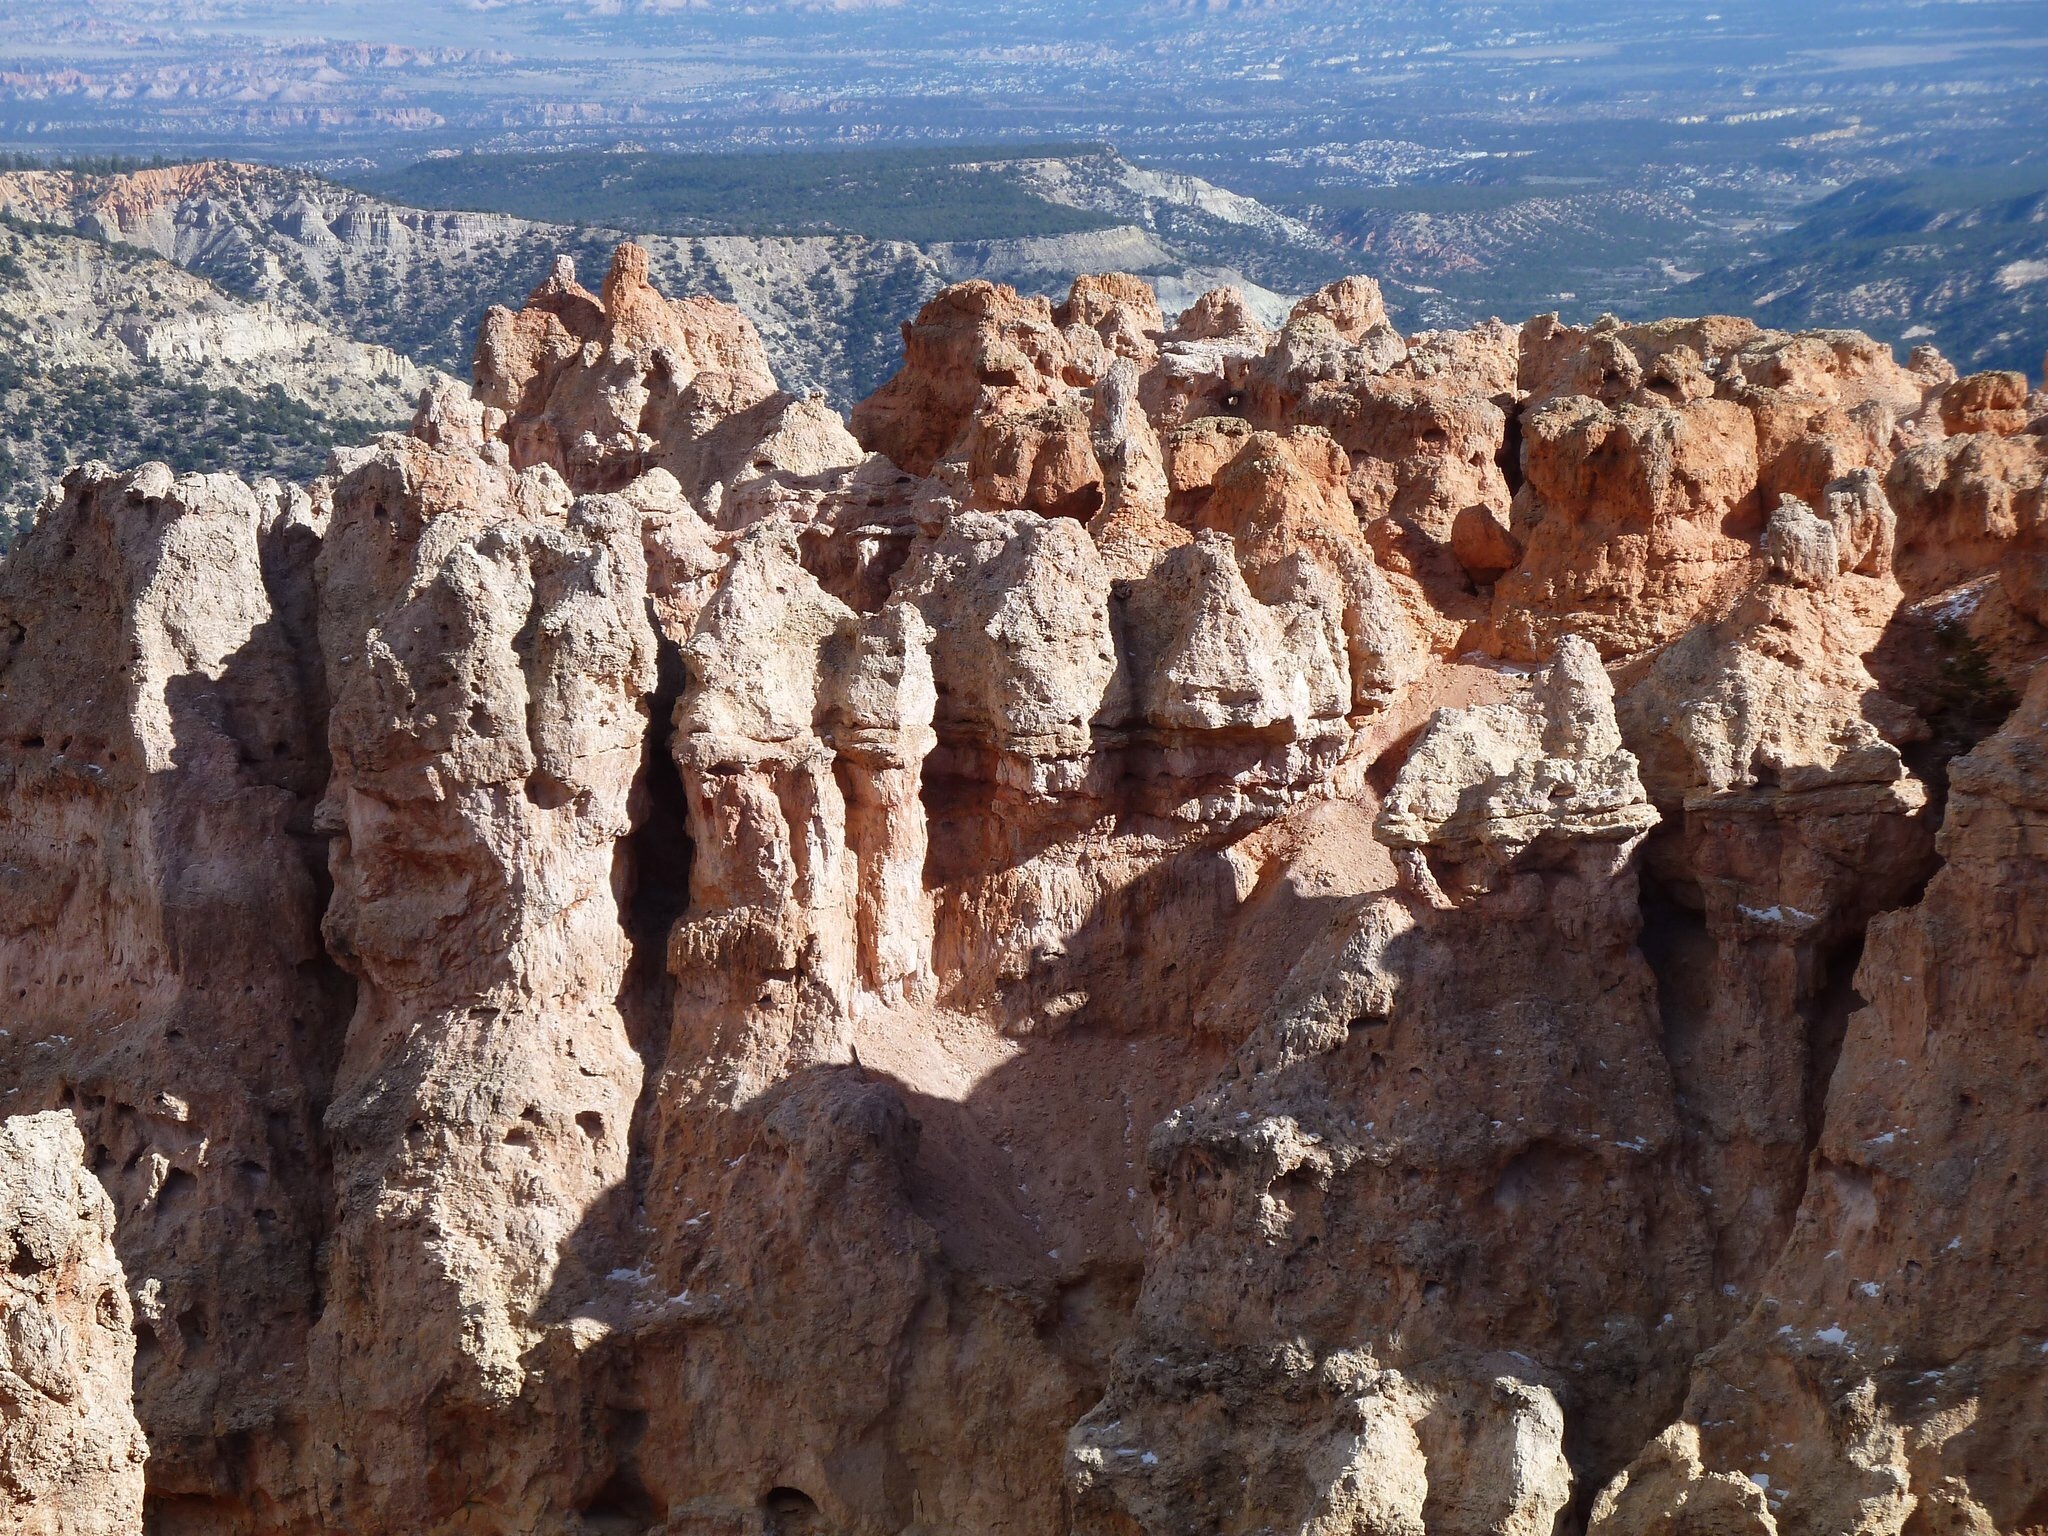
landscape, tree, nature, rock, wilderness, mountain, desert, sandstone, valley, stone, travel, formation, cliff, orange, red, scenic, natural, park, usa, america, landmark, blue, canyon, point, colorful, tourism, terrain, national park, erosion, bryce, national, geology, utah, badlands, bryce canyon, geological, hoodoos, shapes, southwest, unique, wadi, landform, geographical feature